Page-Vawter House

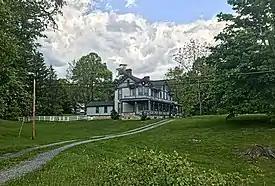
The Page-Vawter House from the Midland Trail

Page-Vawter House in the town of Ansted in Fayette County, West Virginia was built in 1889-90 by company carpenters of the Gauley Mountain Coal Company for the family of William Nelson Page, who was company president. The palatial Victorian mansion is located on a knoll in the middle of town. William and Emma (née Gilham) Page raised their four children there, attended by a staff of 8 servants.